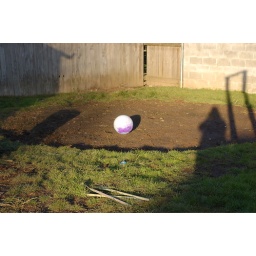
once used to house an above ground pool, this space will be great for a big food garden.